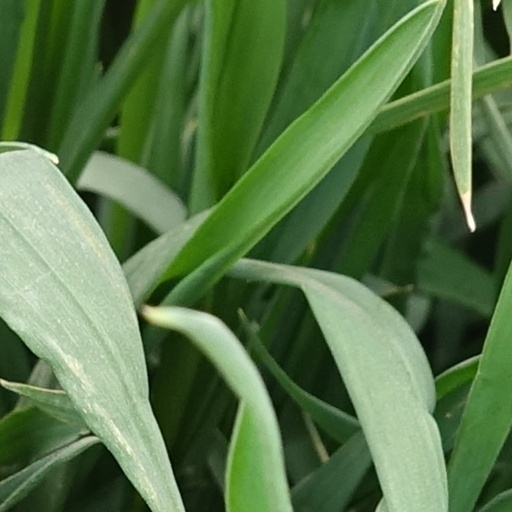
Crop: wheat